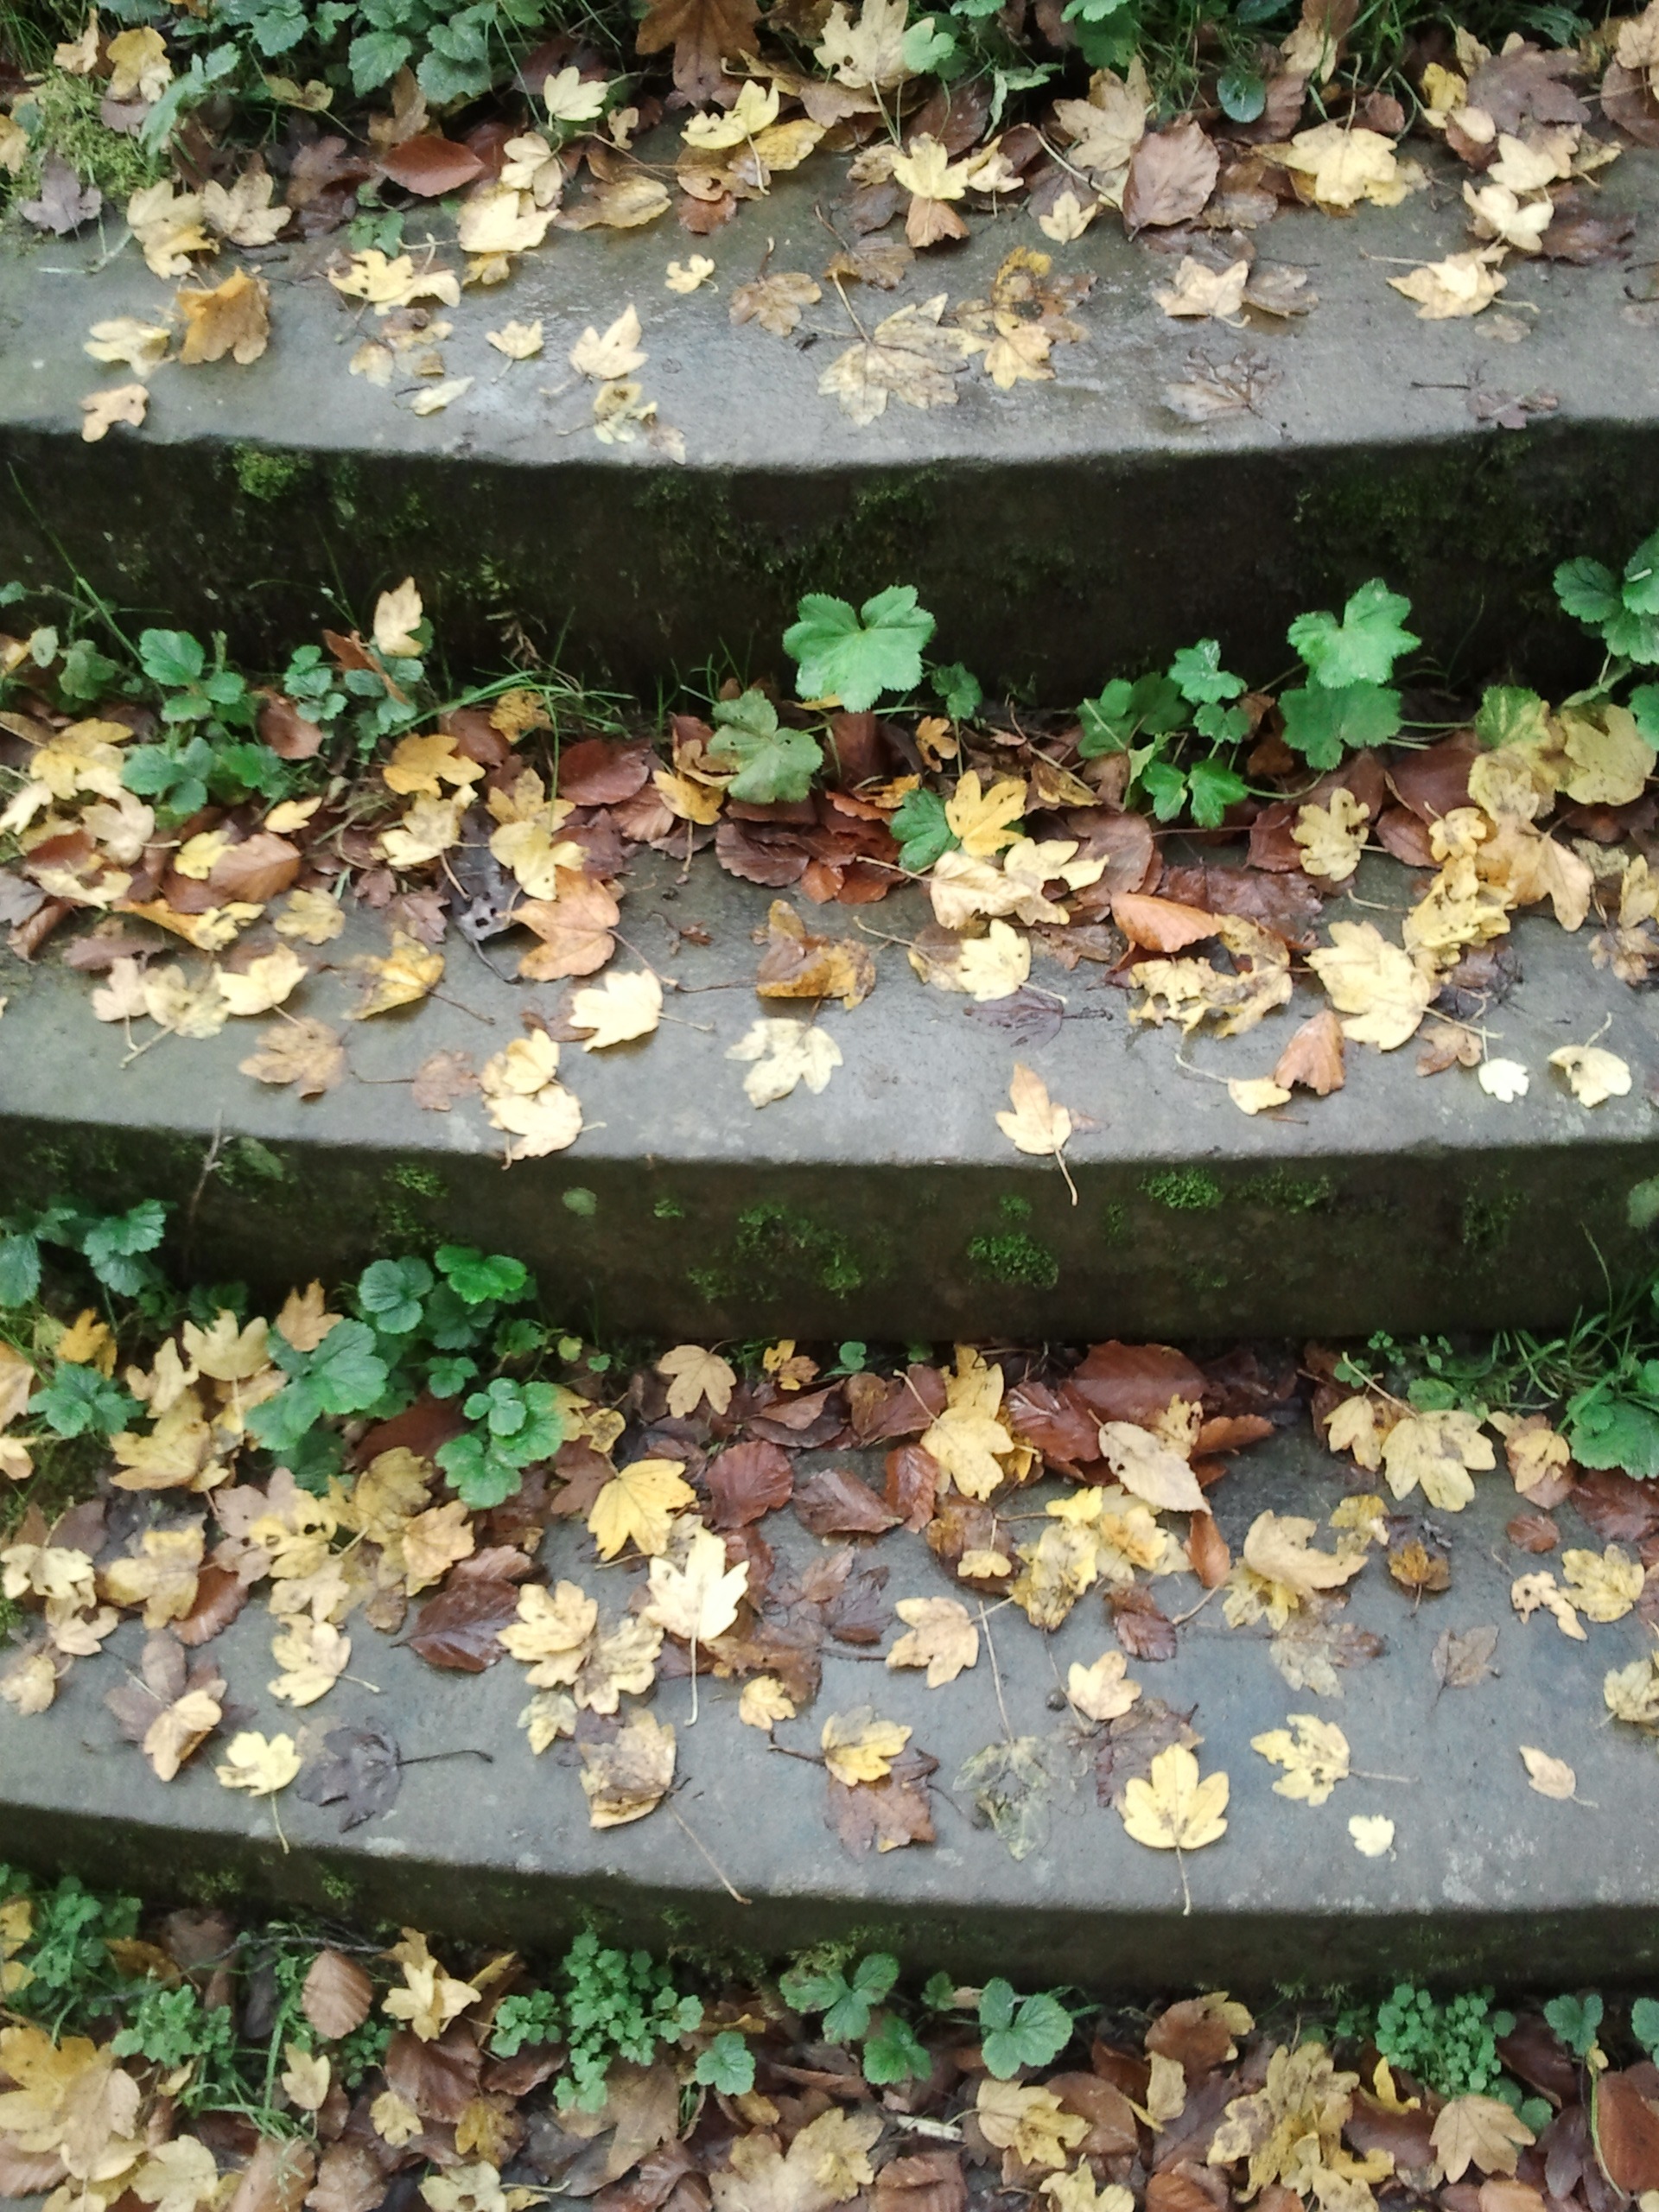
plant, leaf, flower, pond, green, autumn, backyard, soil, botany, garden, flora, transition, emerge, leaves, background, stairs, yard, away, gradually, annual plant